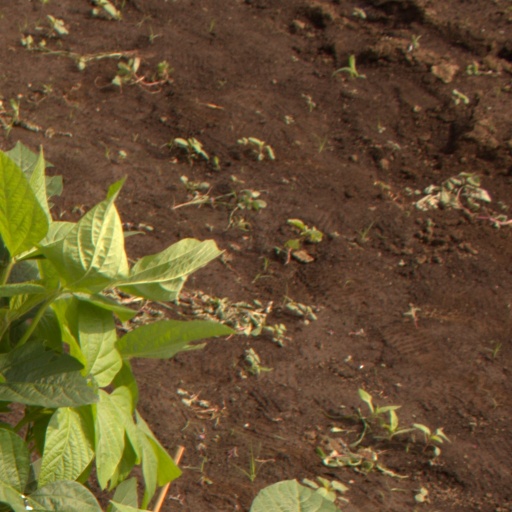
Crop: soybean